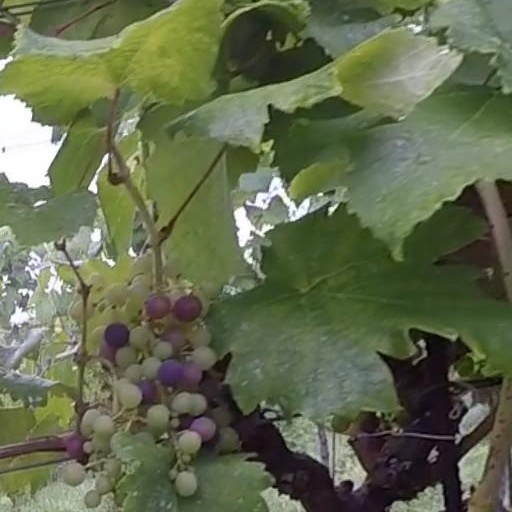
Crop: grape